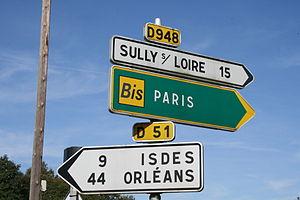
Un registre est une partie d’un panneau de signalisation routière comportant un bloc de mentions homogènes.
Dans le domaine de la signalisation routière, certains panneaux comportent une indication de distance égale au kilométrage restant à parcourir pour atteindre la mention concernée.
En signalisation de direction, le panneau de position indique les pôles desservis dans la direction considérée. Il est implanté de telle sorte que l’usager effectue sa manœuvre avant ce panneau.
S/ - en lettre majuscule - est le symbole national officiel péruvien du Sol.